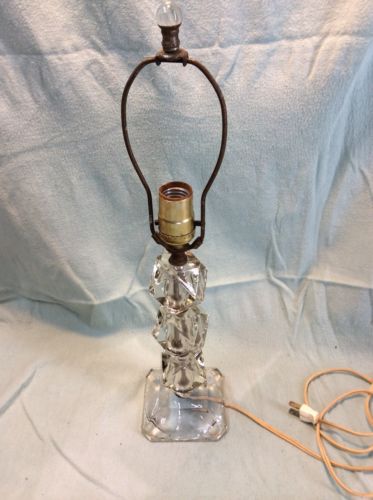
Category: lamp